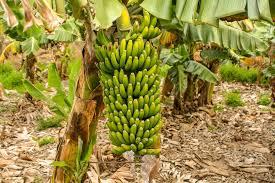
Ni mgomba wa ndizi uliojaa ndizi mbichi zenye rangi ya kijani kibichi . Ndizi hizo zimetoka kwenye shina la mgomba na zimepangwa kwa namna ya kuvutia . Nyuma kuna migomba mingine na majani mengi.